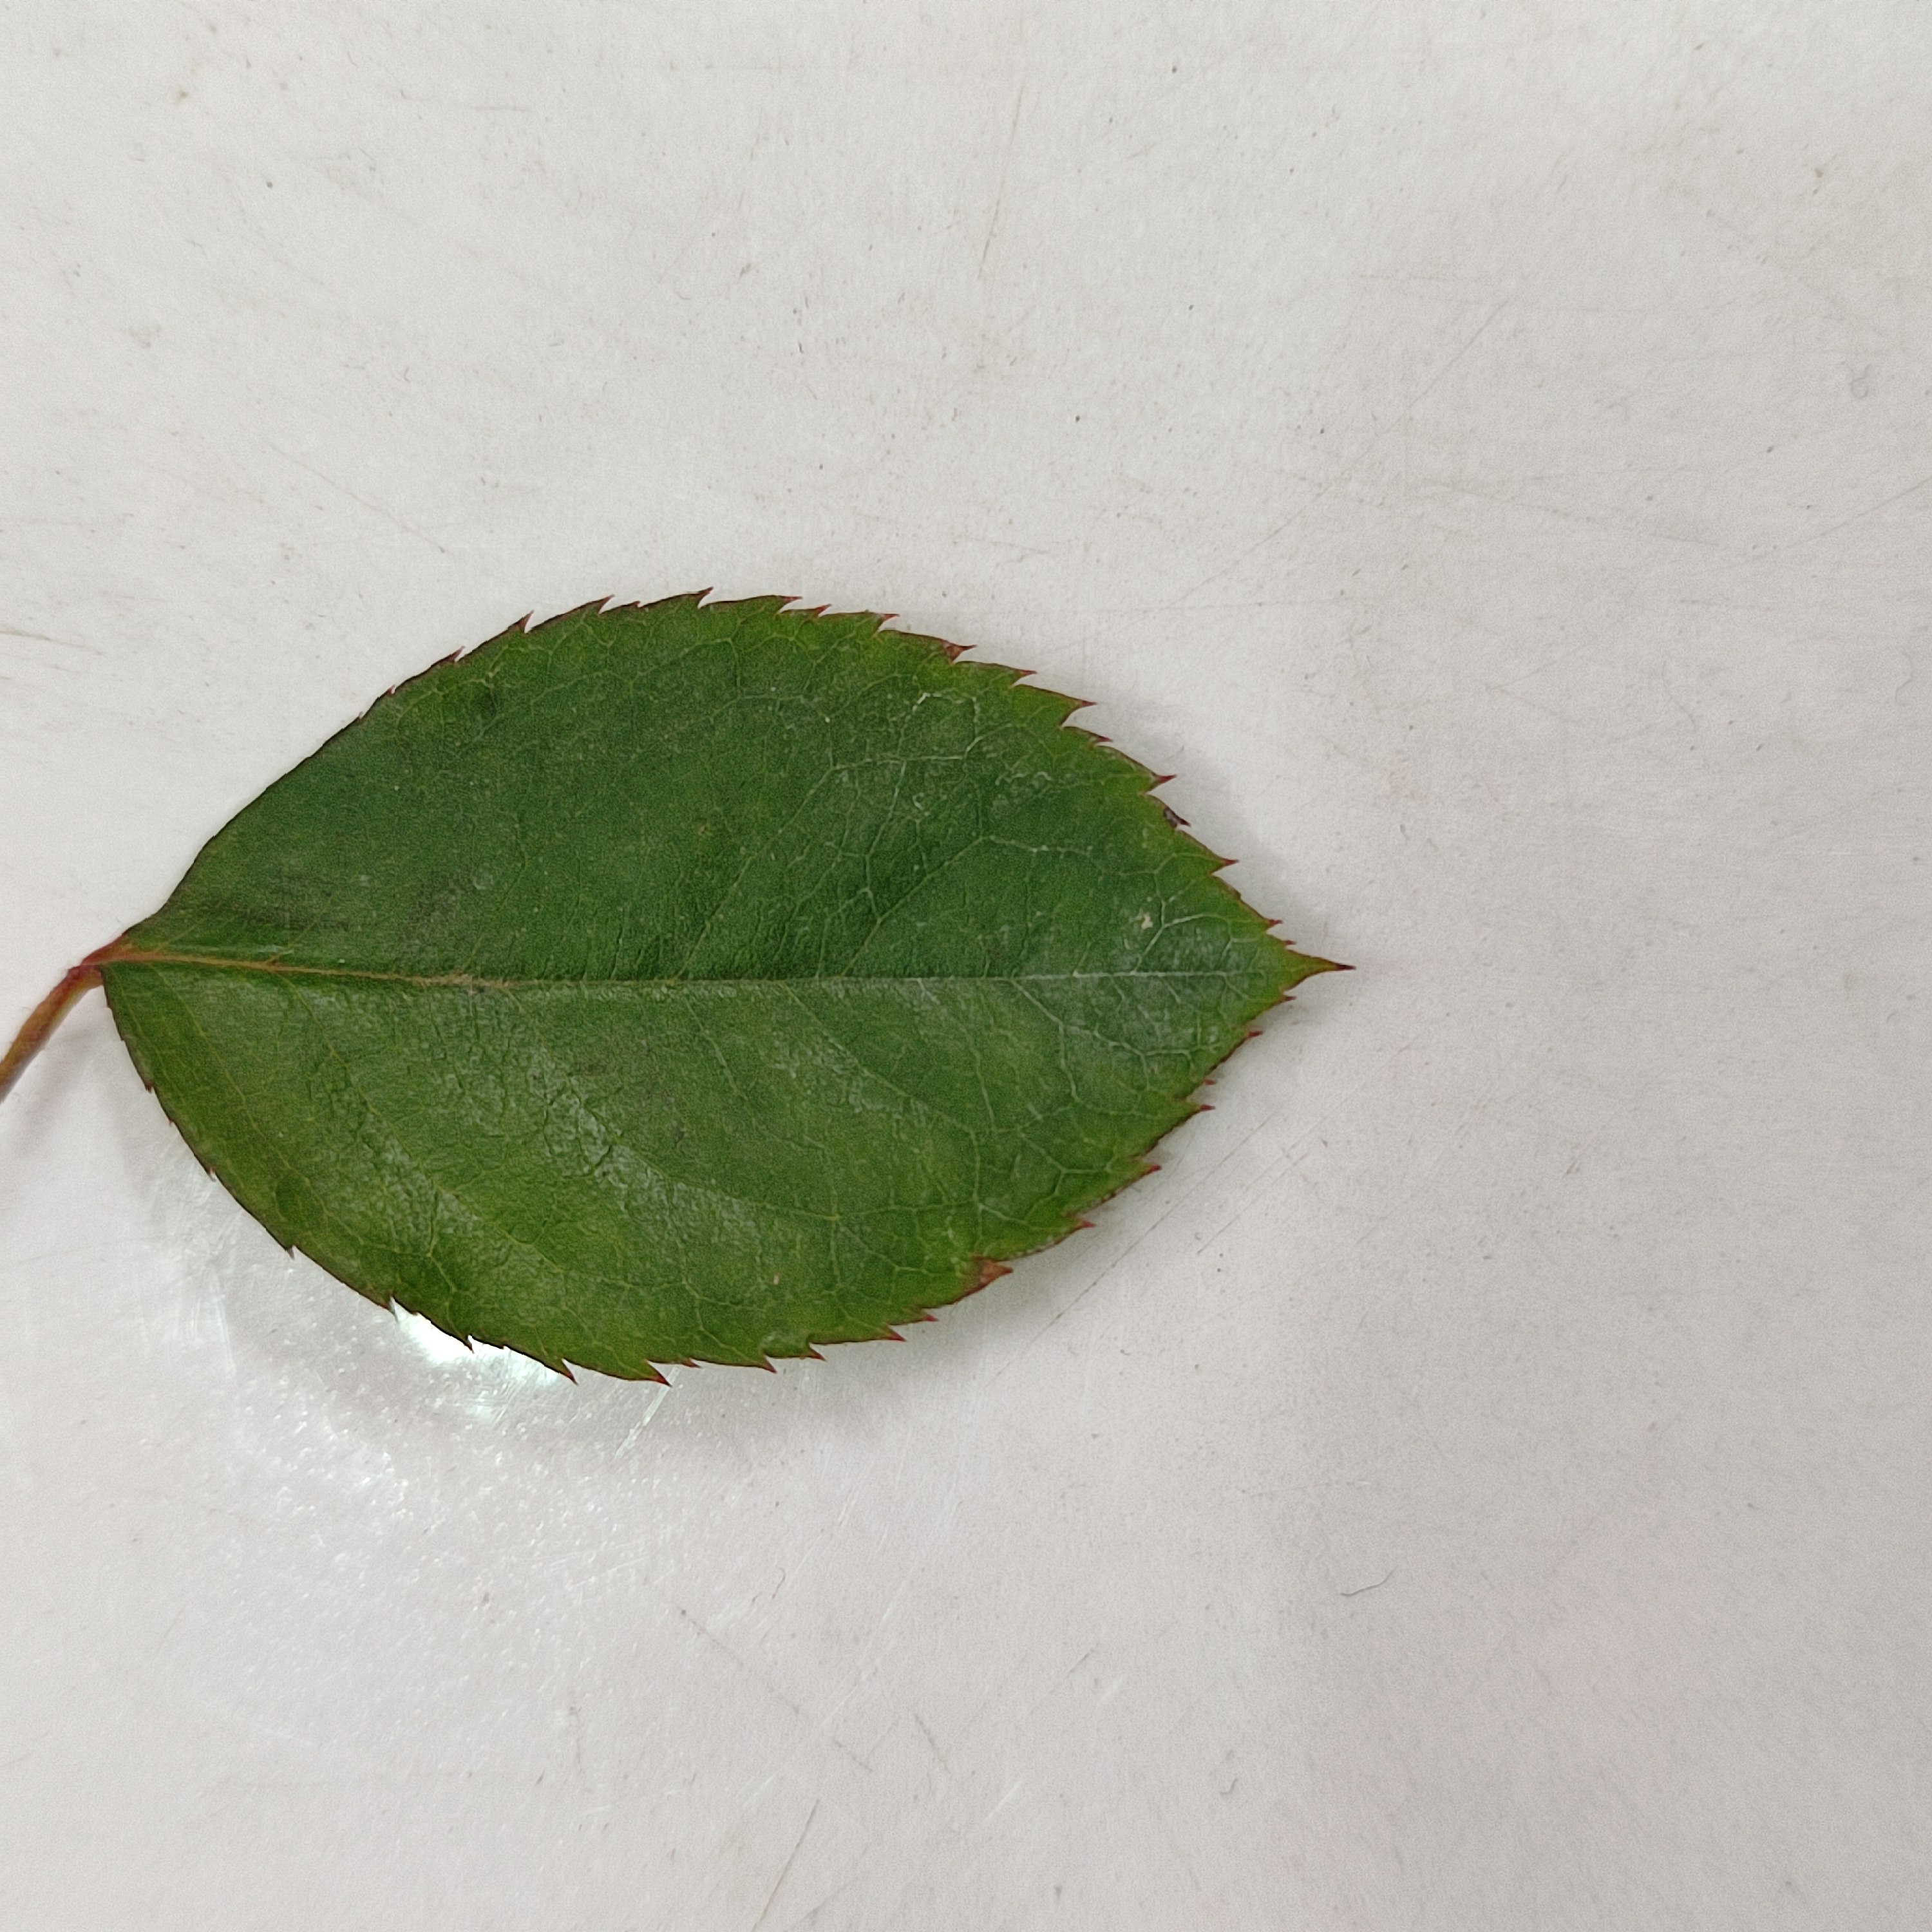
Label: Healthy Leaf